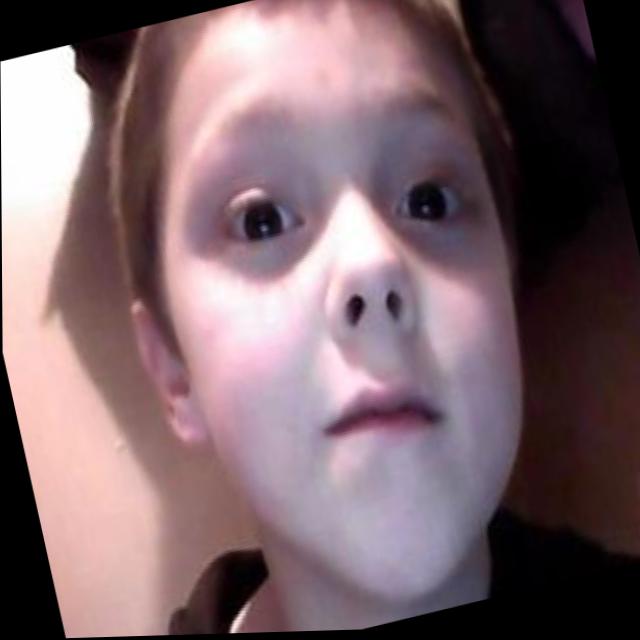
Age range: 0-12